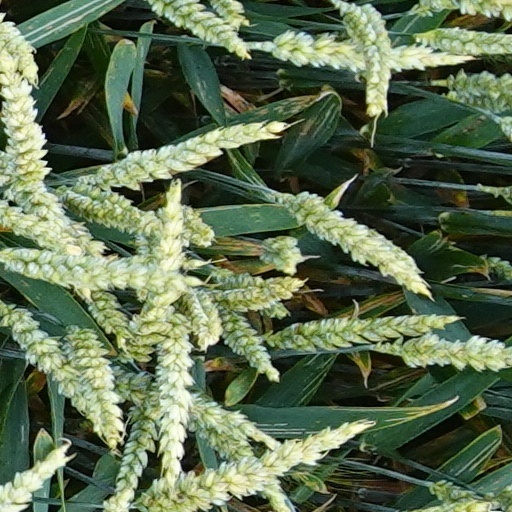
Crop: wheat